Jan Suchopárek

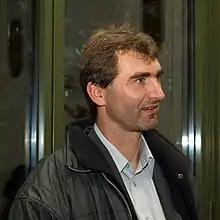
Suchopárek in 2010

Jan Suchopárek (born 23 September 1969) is a Czech football coach and former defender.